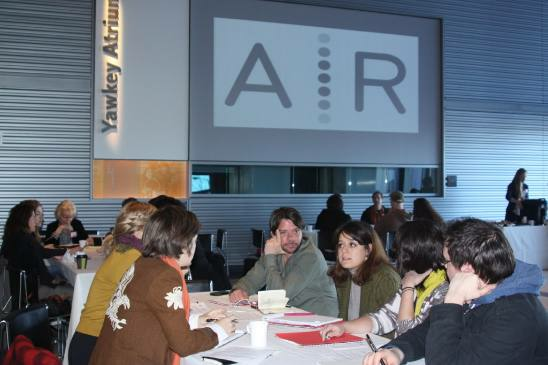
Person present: Yes